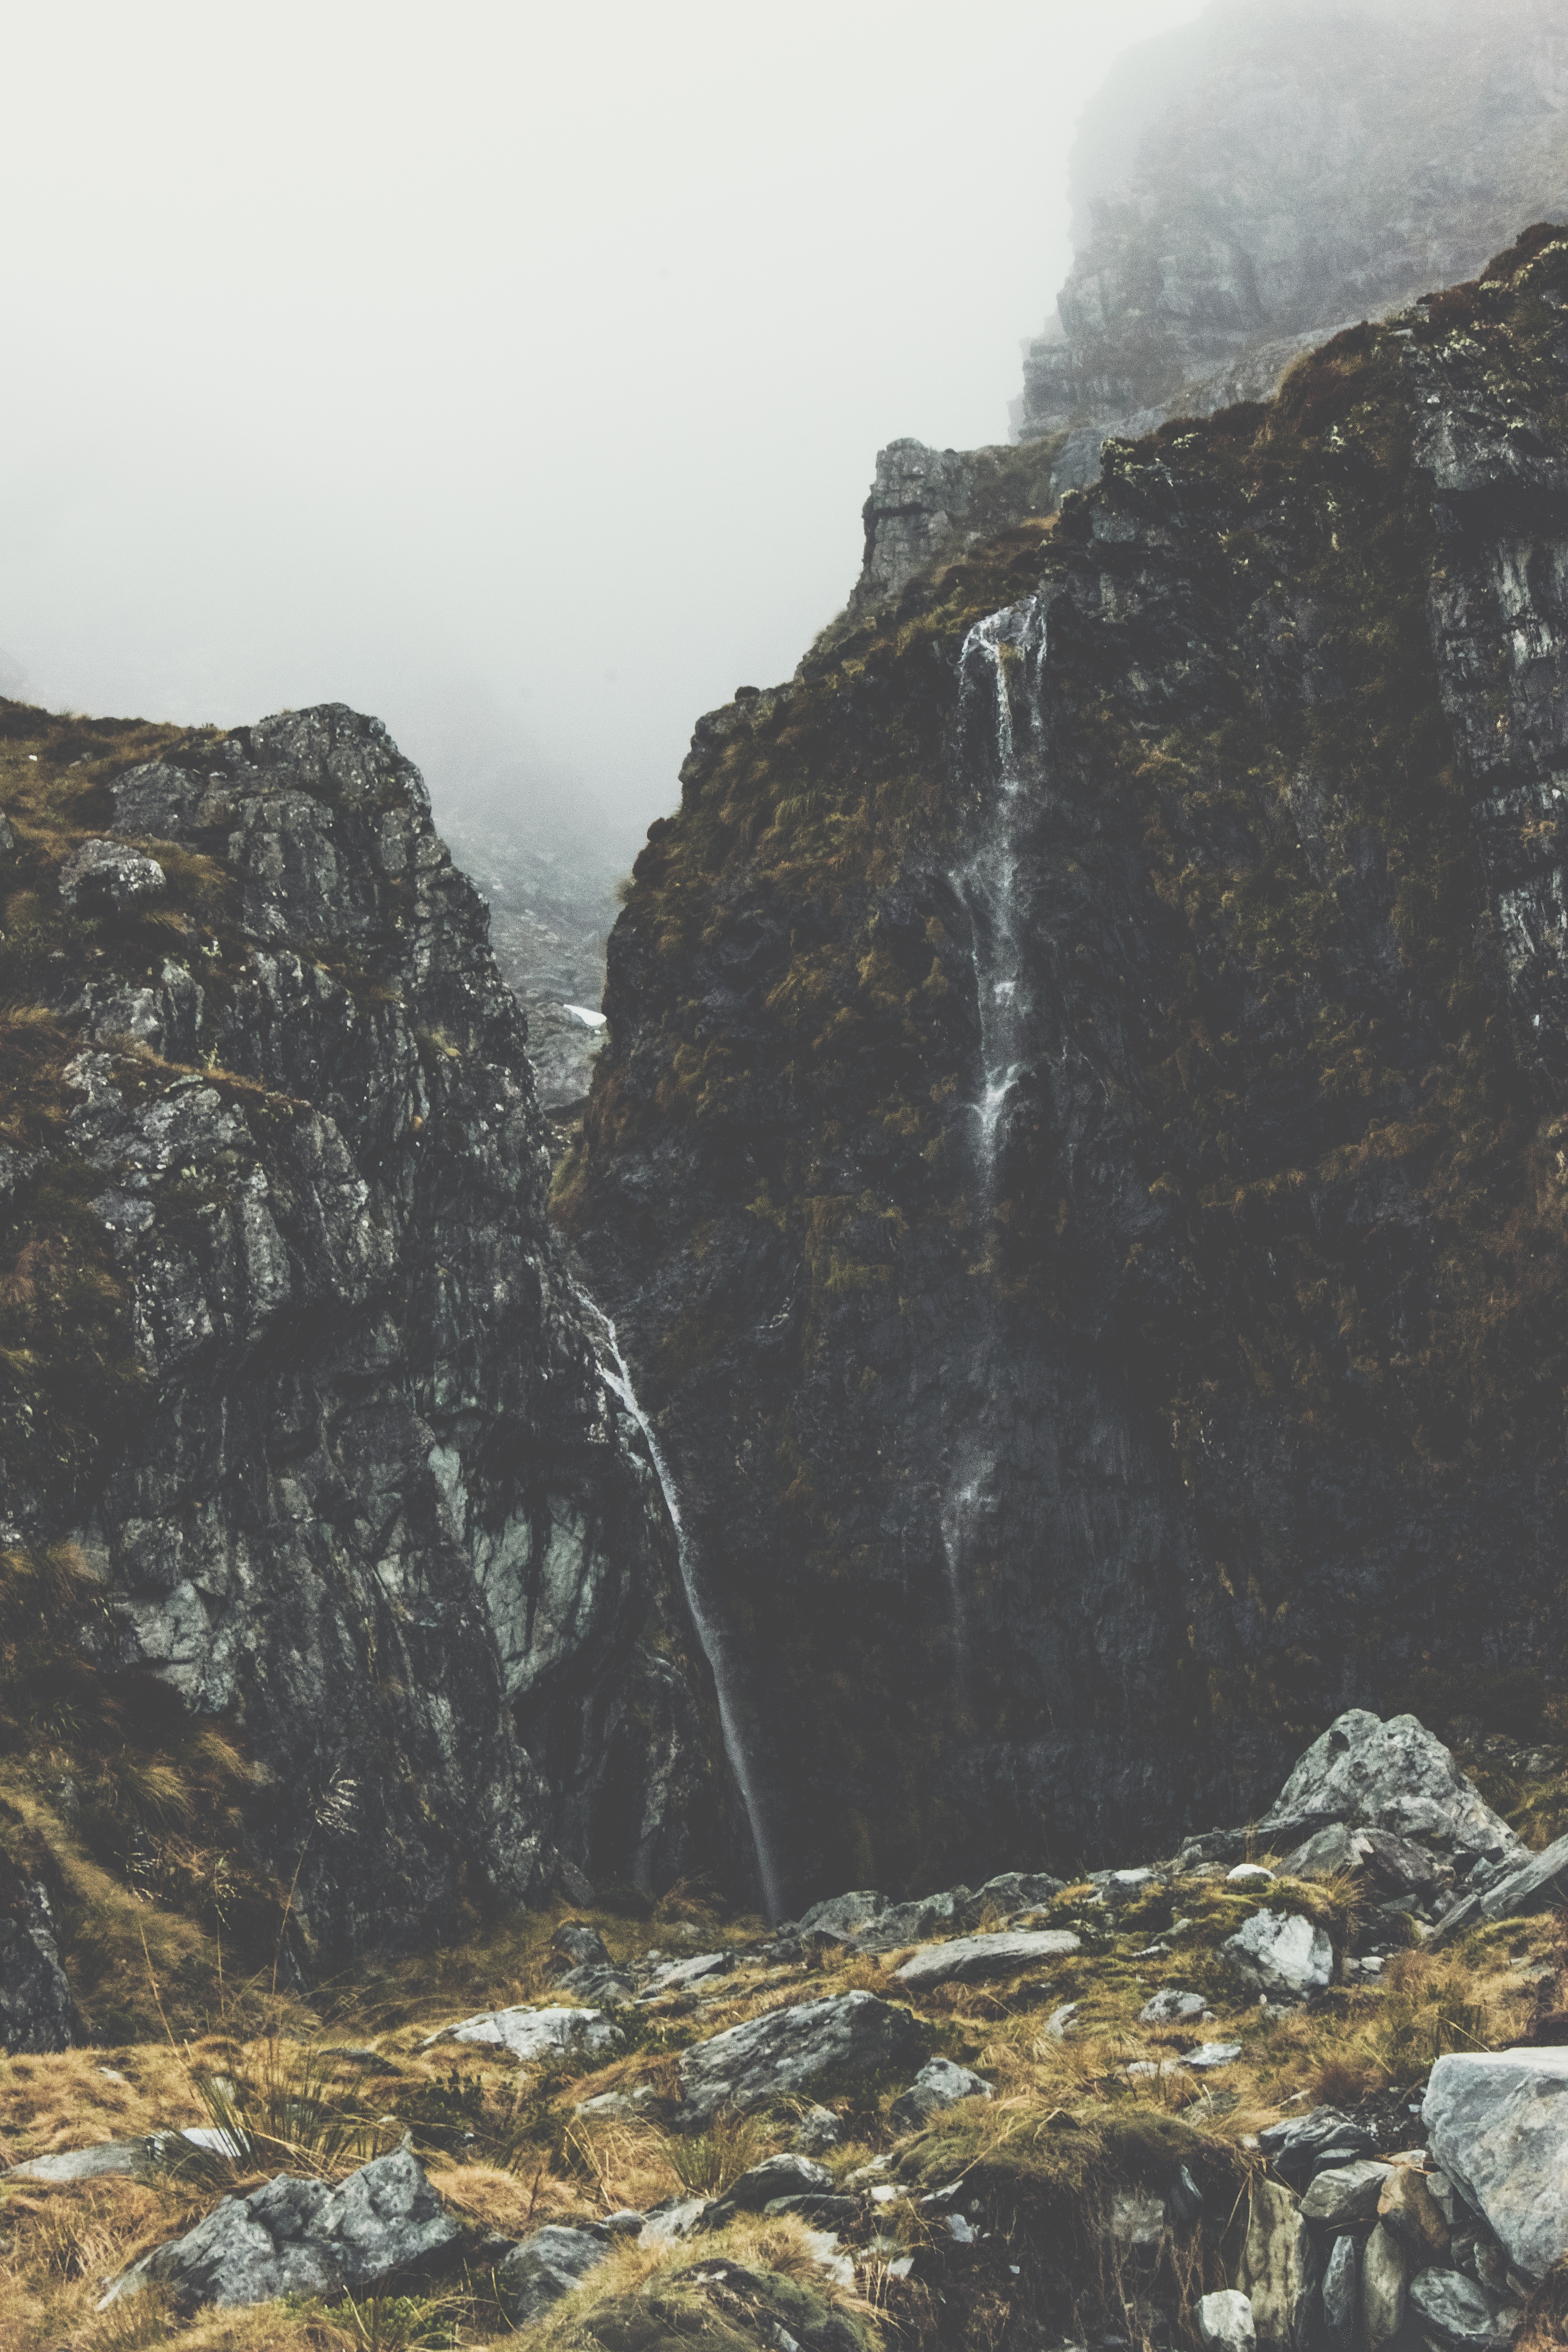
sea, coast, rock, mountain, mountain range, formation, cliff, terrain, material, ridge, geology, landform, mountainous landforms